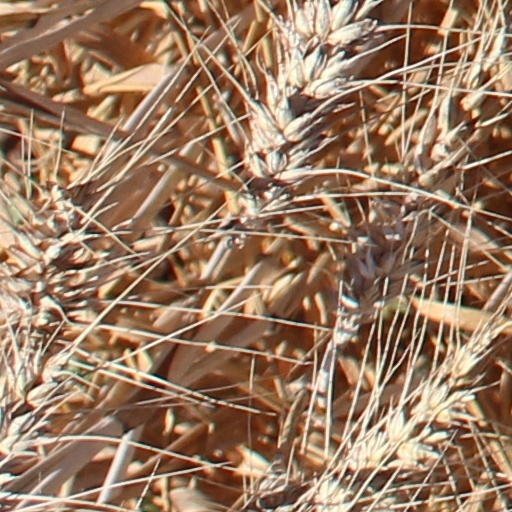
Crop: wheat